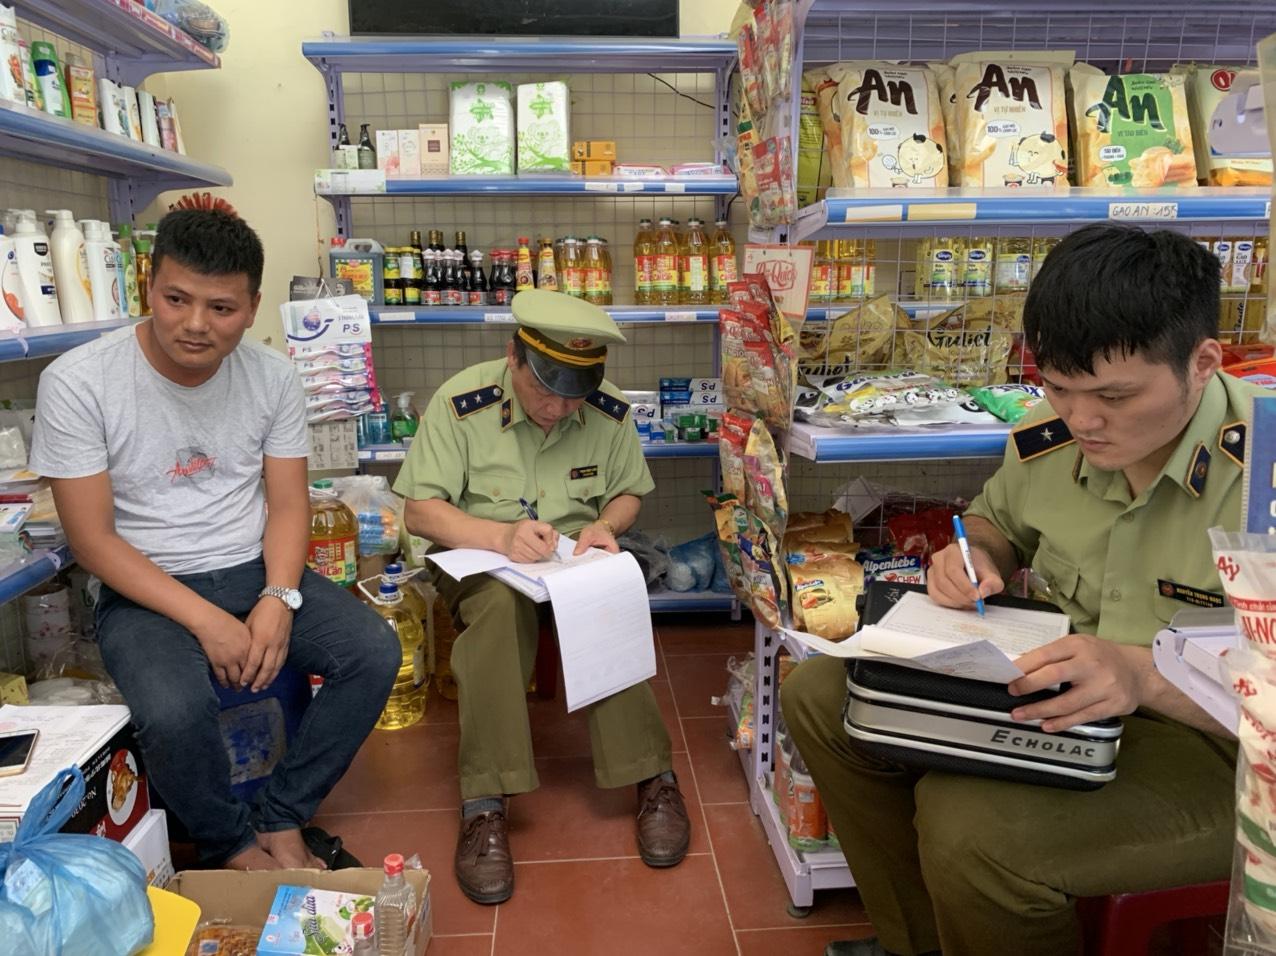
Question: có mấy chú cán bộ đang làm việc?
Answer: có hai chú cán bộ đang làm việc